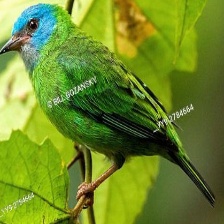
Species: BLUE DACNIS
Scientific name: DACNIS CAYANA